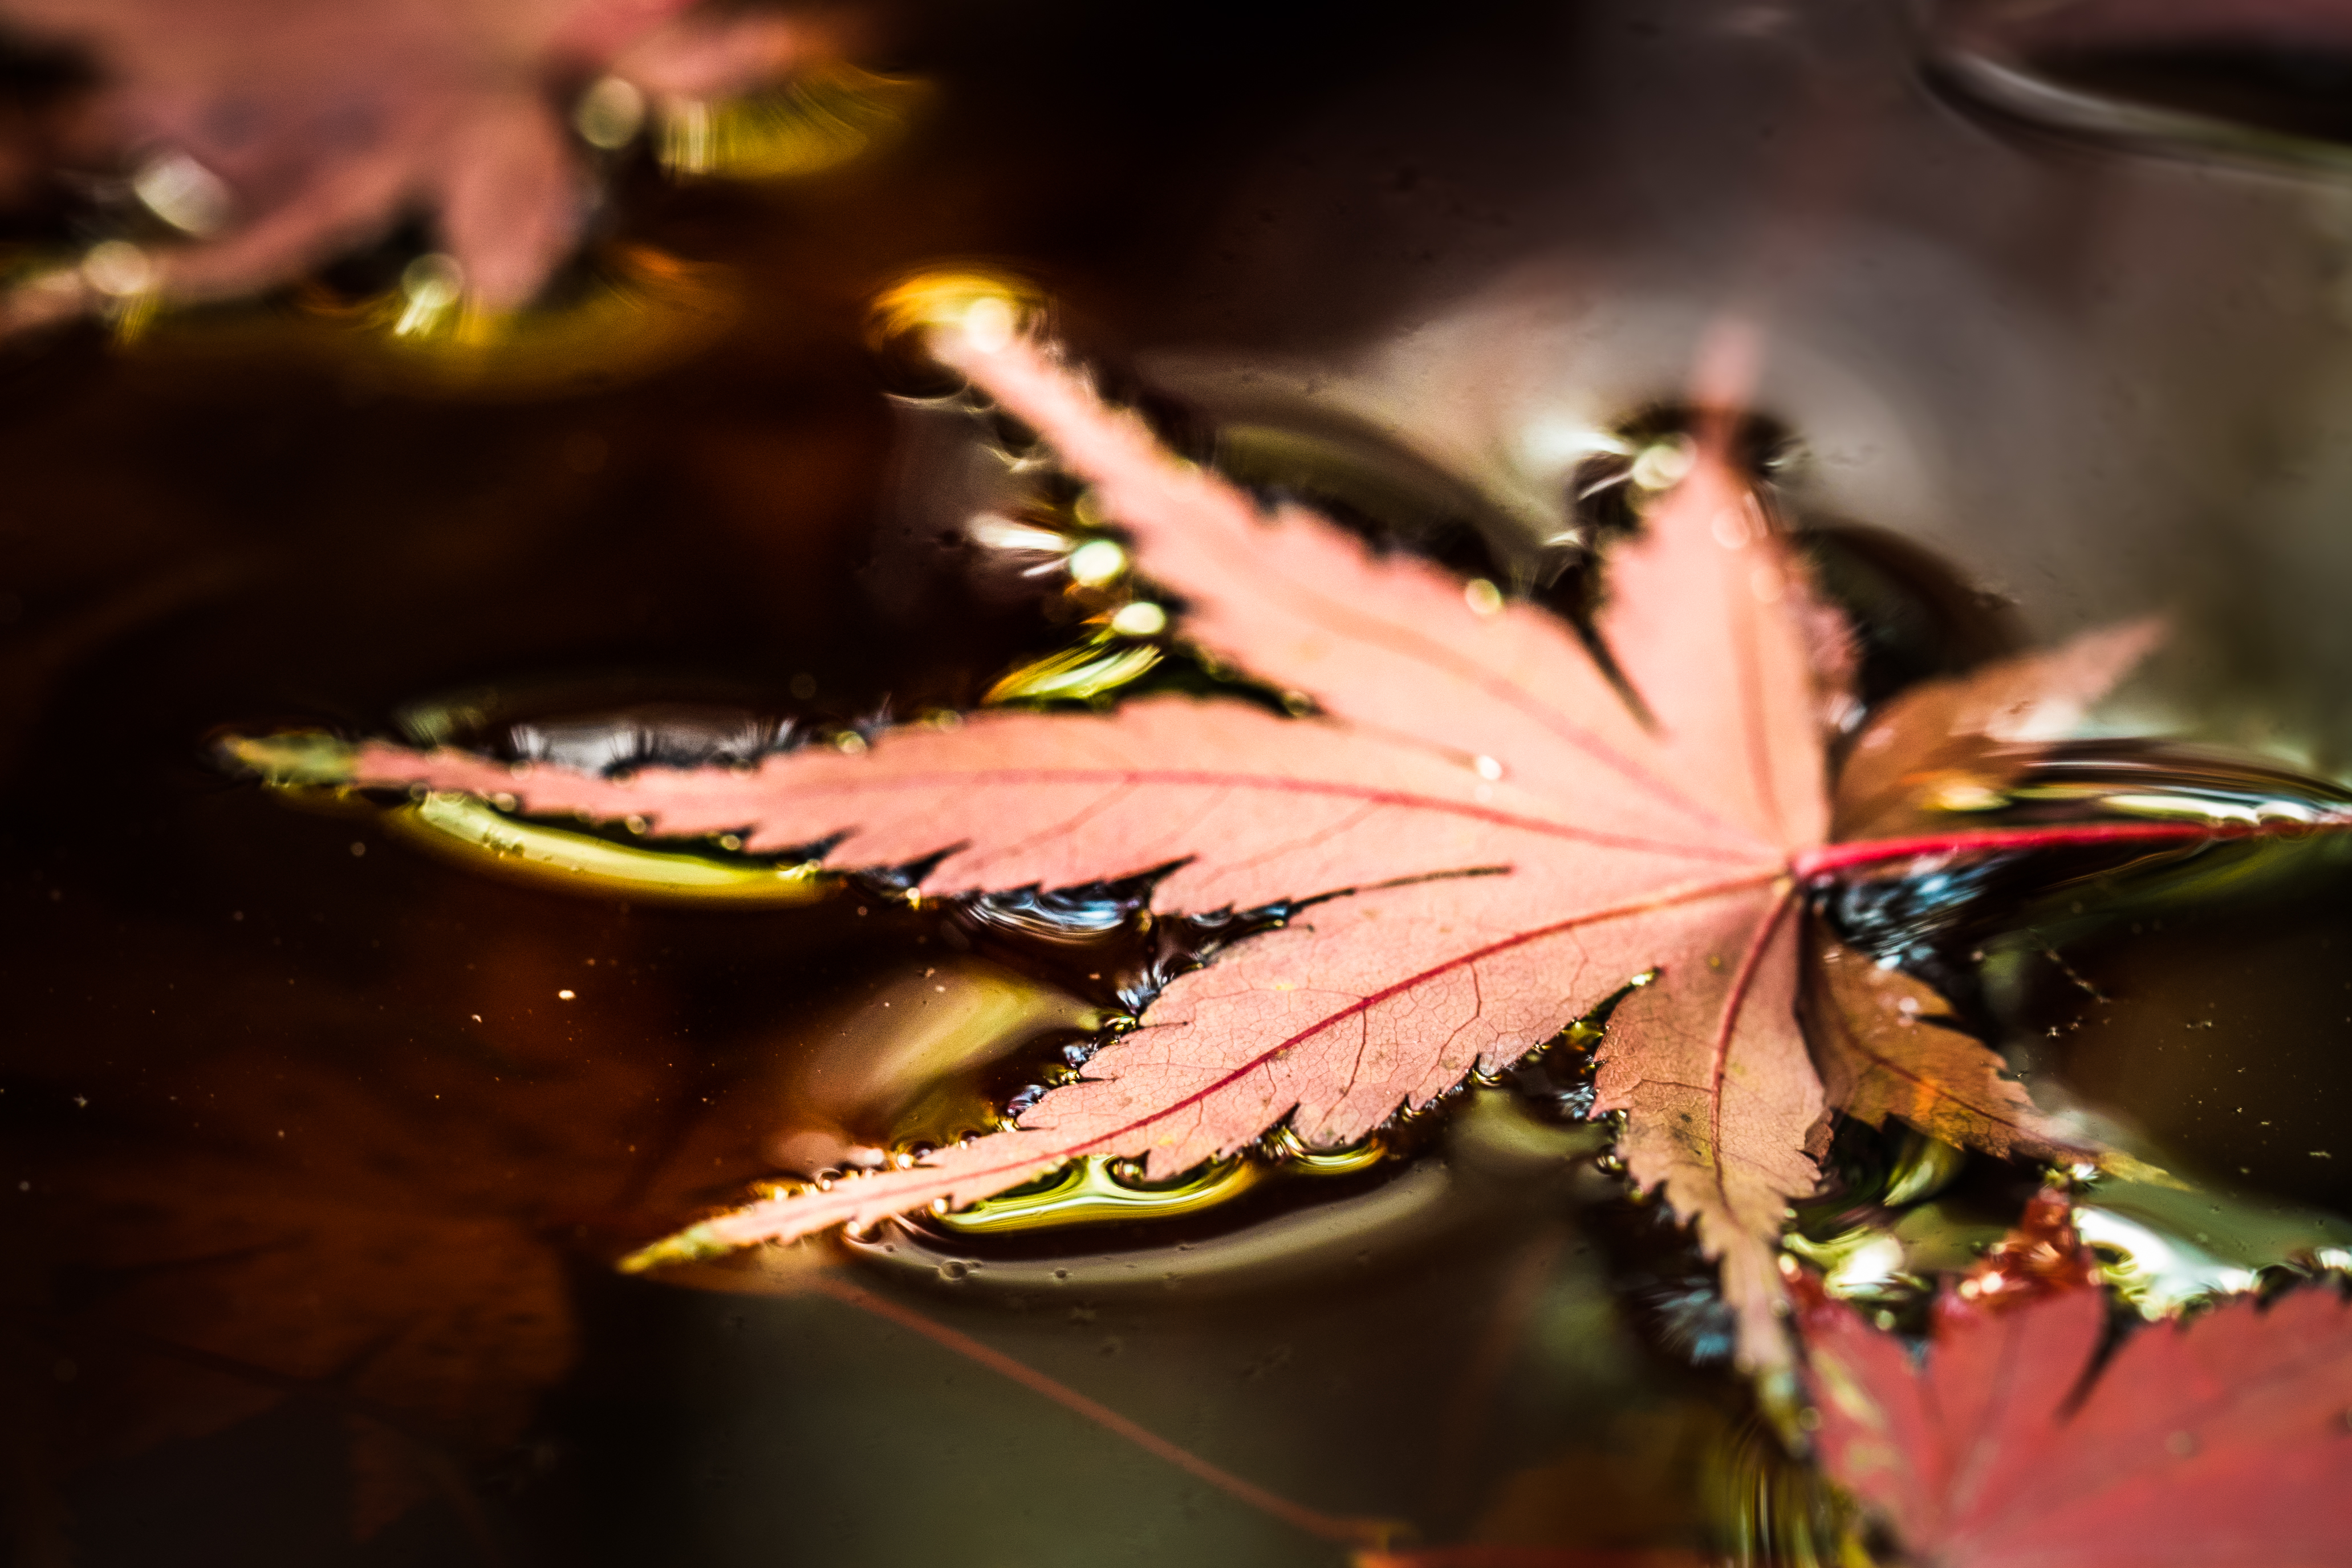
tree, nature, plant, photography, leaf, flower, petal, green, color, autumn, botany, japan, flora, season, close up, leaves, olympus, kawasaki, joukeijitemple, omdem1, mzuikodigitaled60mmf28, mapleleaves, remainsofautumn, macro photography